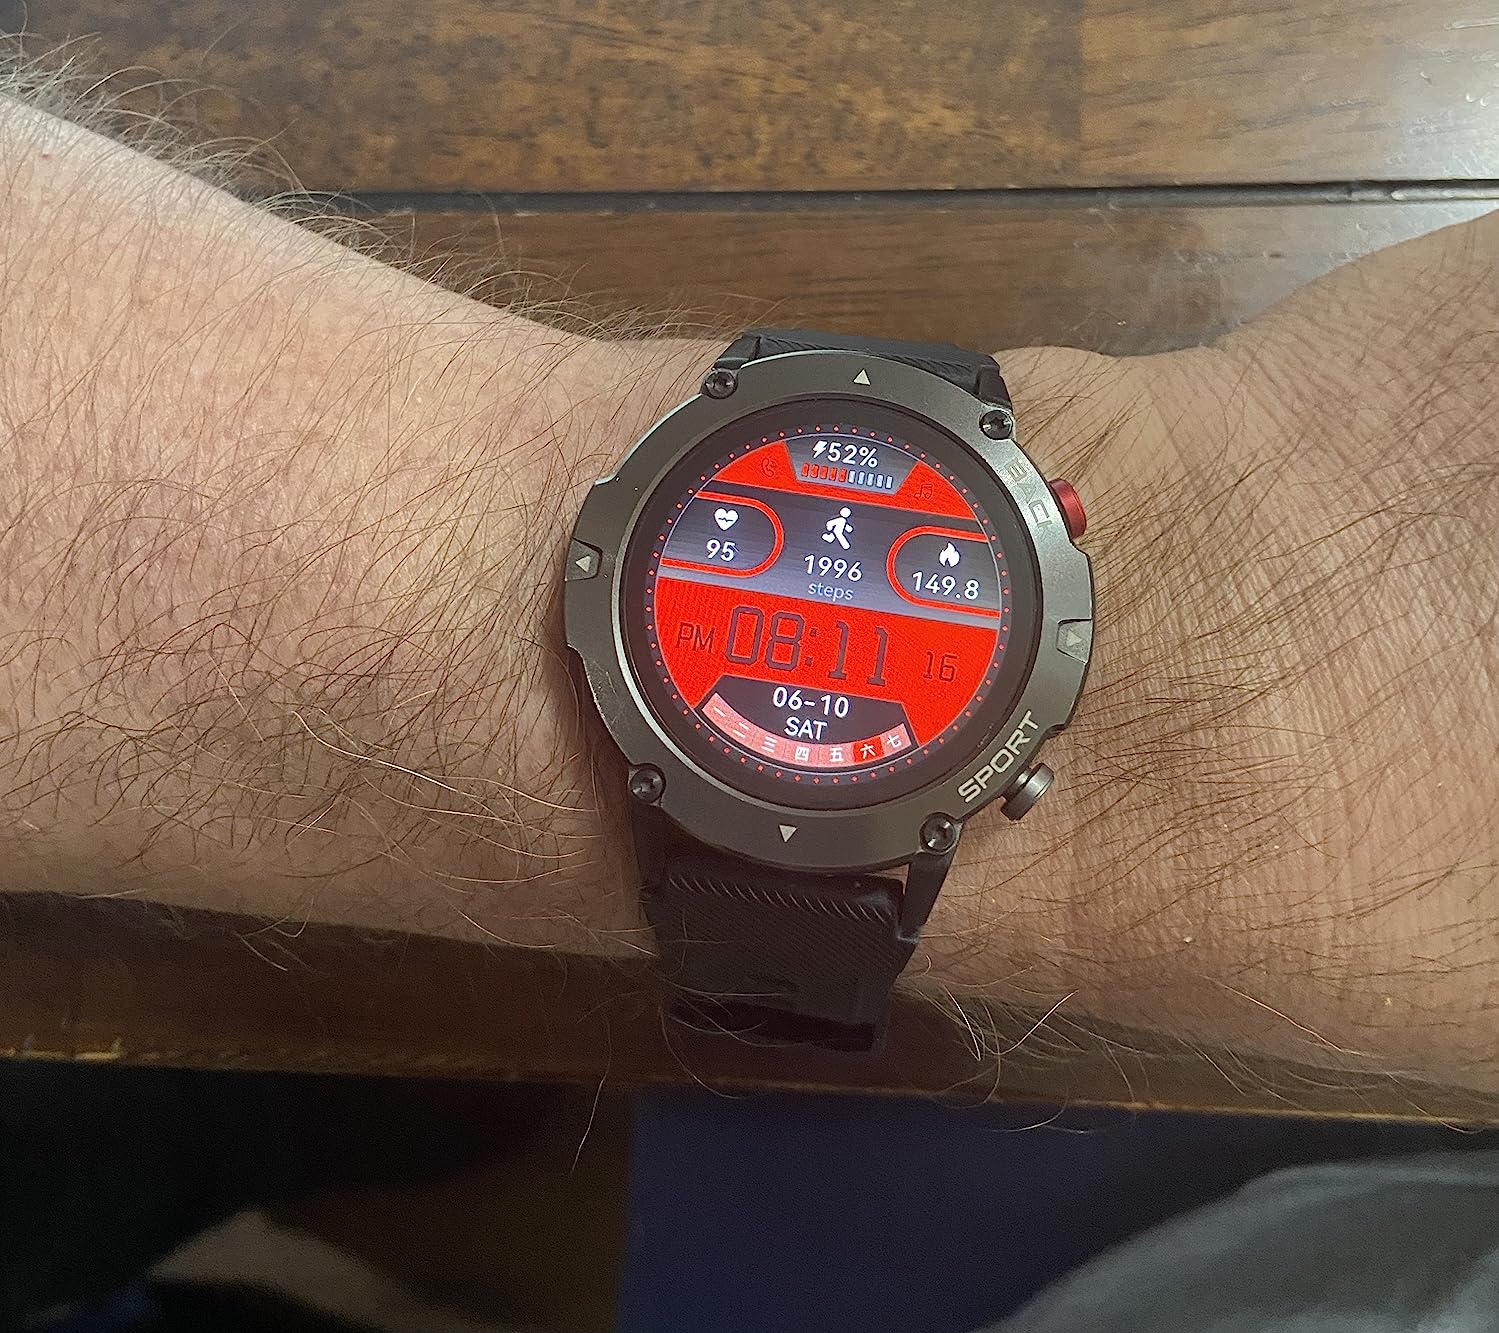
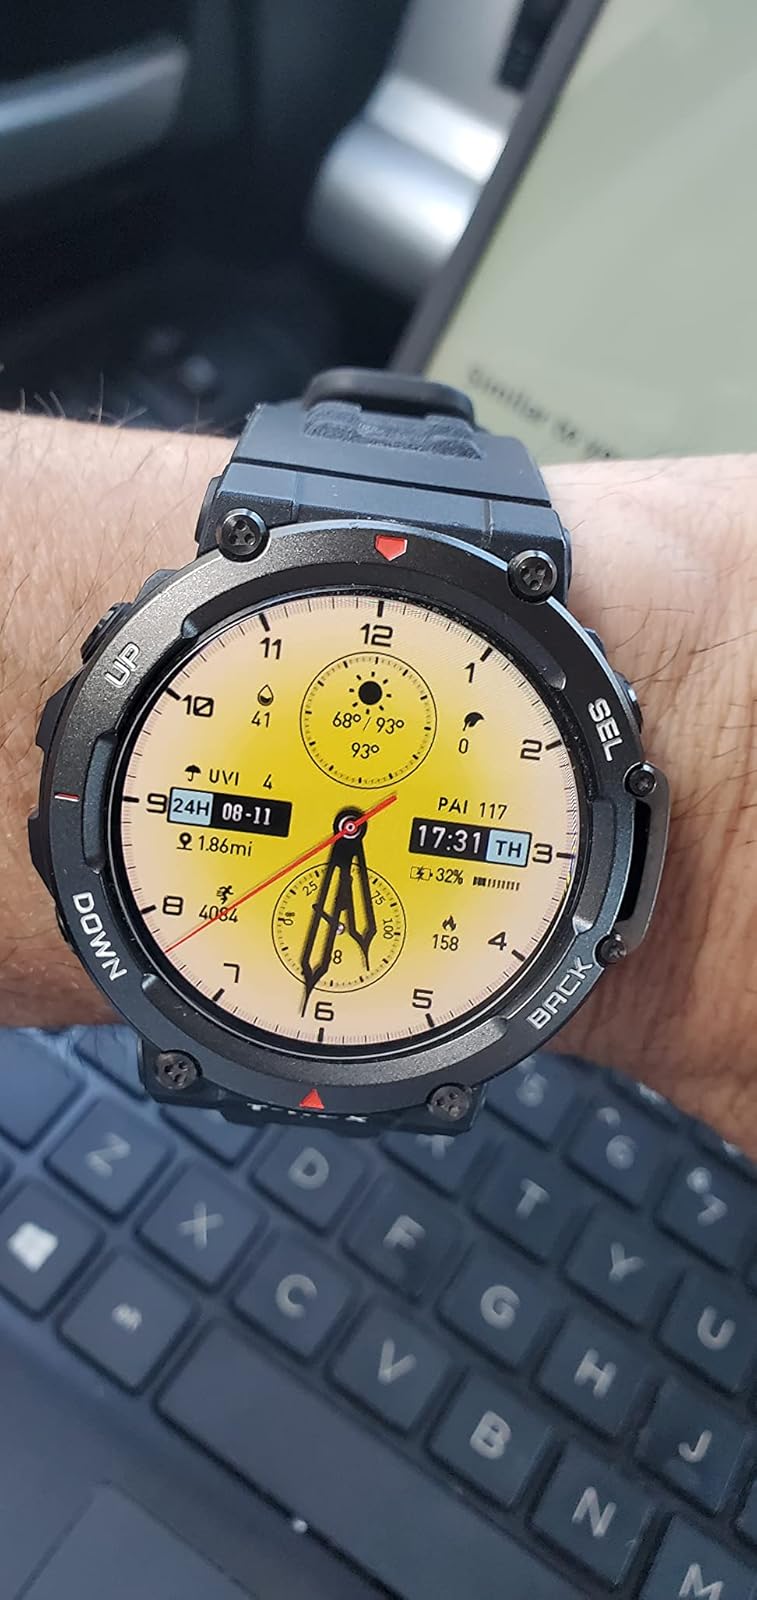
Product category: smartwatch
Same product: no